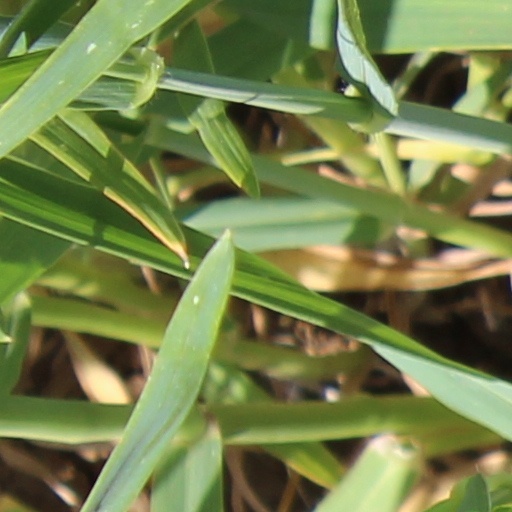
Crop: wheat